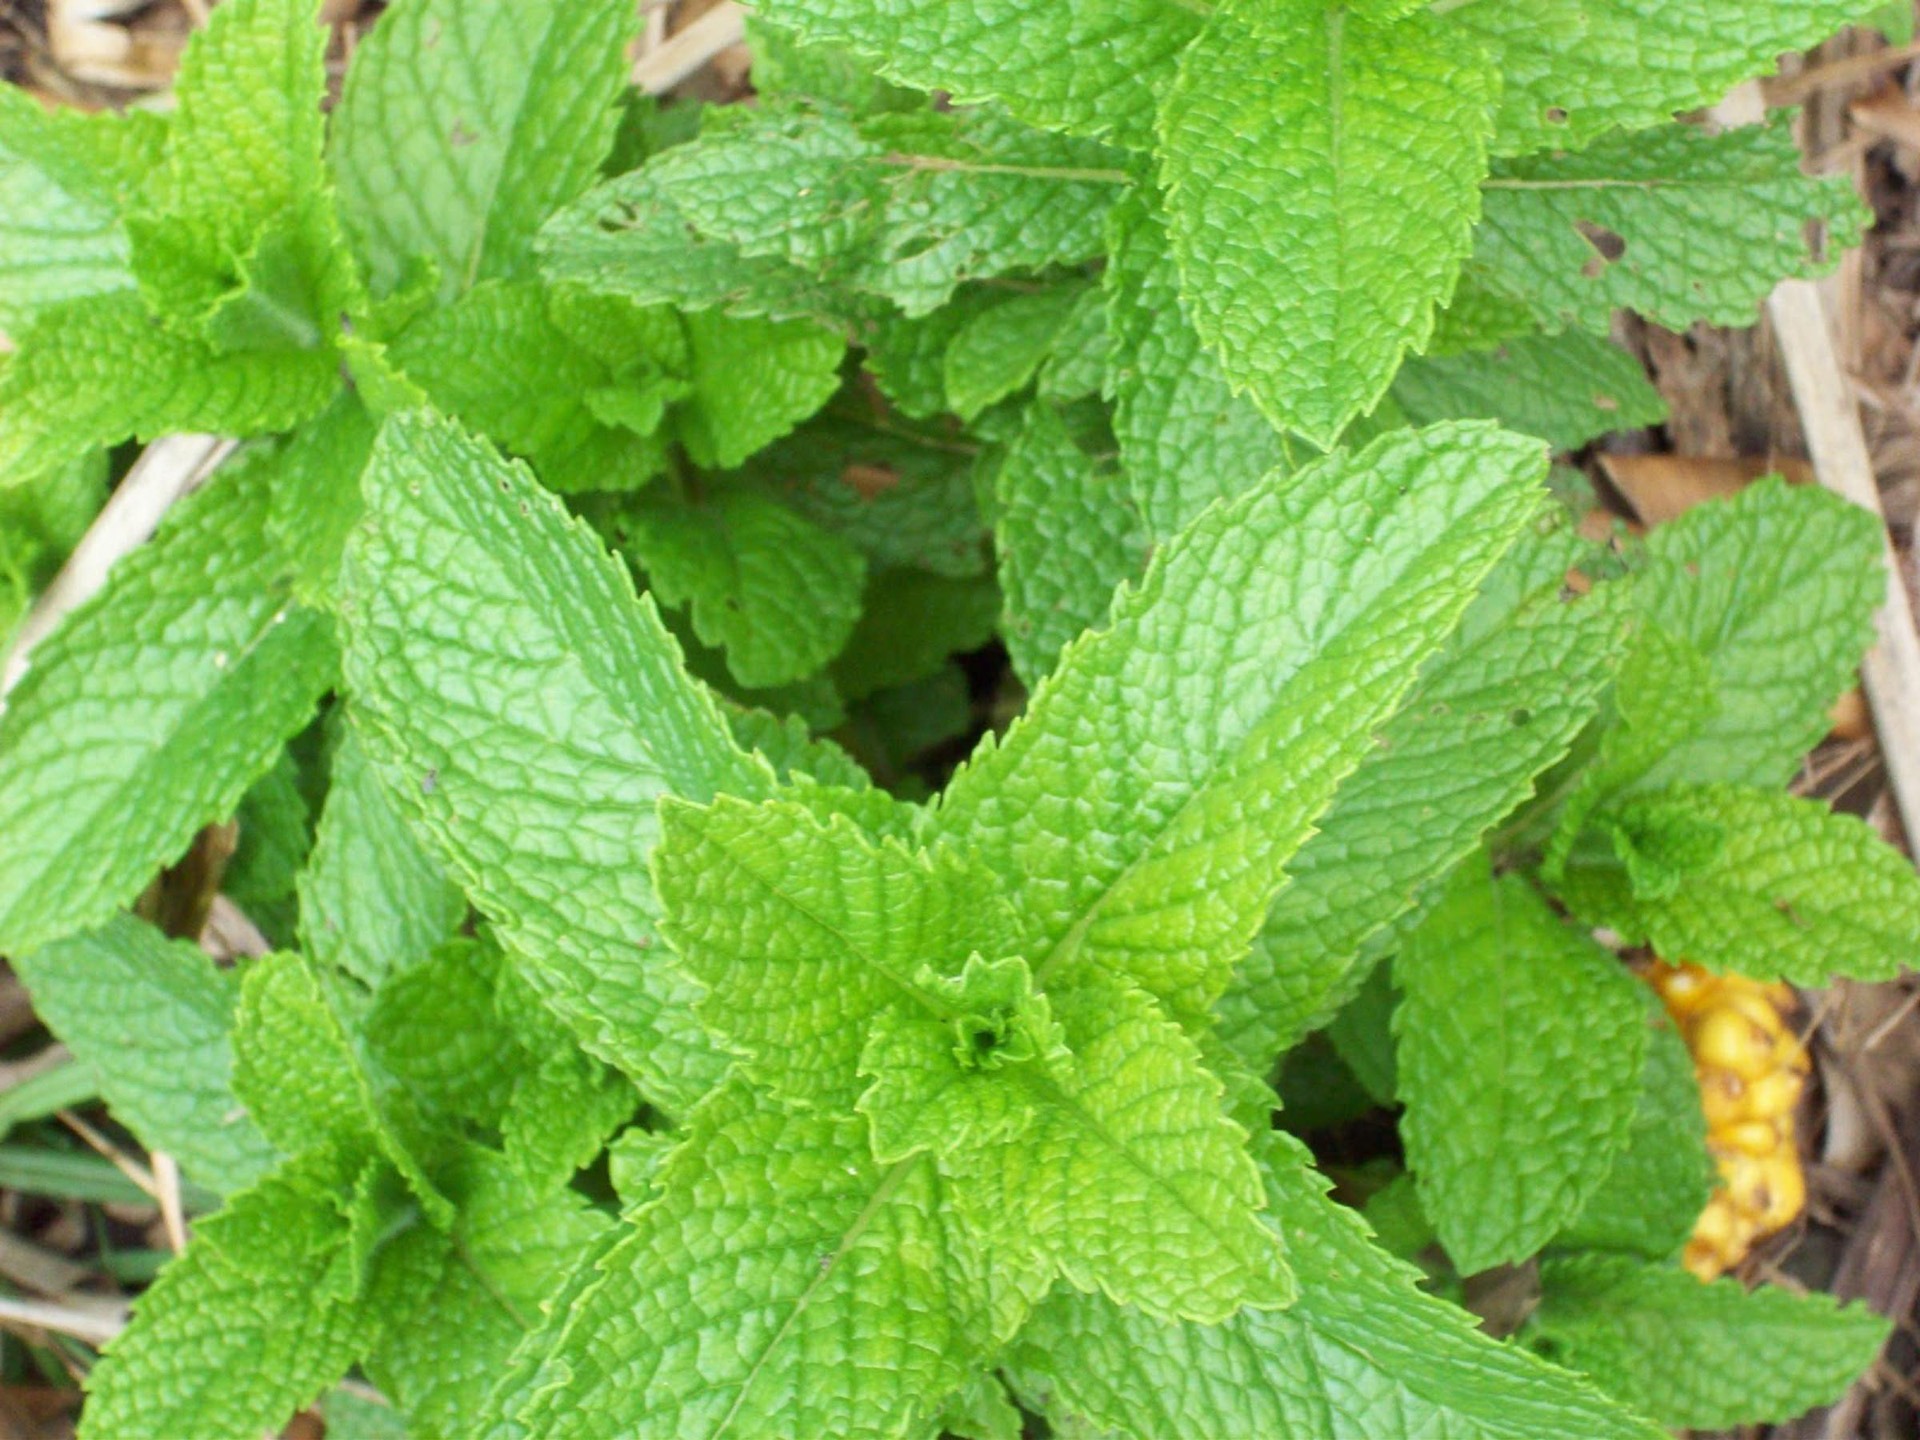
plant, leaf, flower, aroma, ingredient, herb, produce, fresh, mint, organic, peppermint, aromatic, herbal, flowering plant, spearmint, lemon balm, annual plant, apple mint, land plant, perilla